Chaos Communication Congress

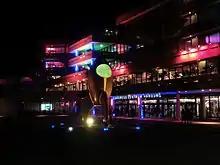
31C3 in Hamburg

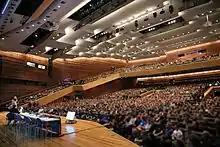
Audience at the keynote of Glenn Greenwald at 30C3

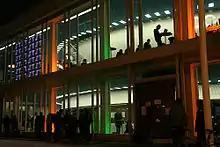
The 22C3 in December 2005

The Chaos Communication Congress is an annual hacker conference organized by the Chaos Computer Club. The congress features a variety of lectures and workshops on technical and political issues related to security, cryptography, privacy and online freedom of speech. It has taken place regularly at the end of the year since 1984, with the current date and duration (27–30 December) established in 2005. It is considered one of the largest events of its kind, alongside DEF CON in Las Vegas.